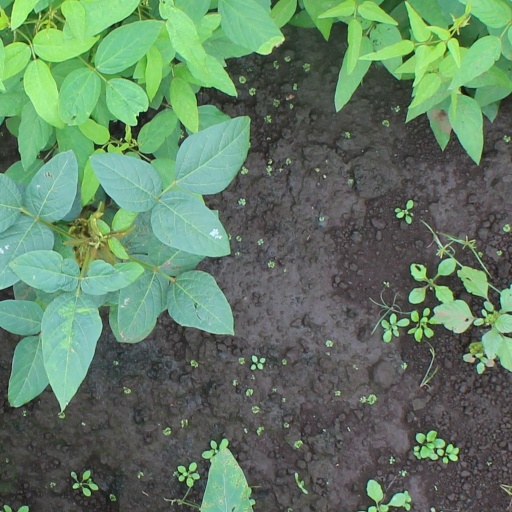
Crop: soybean